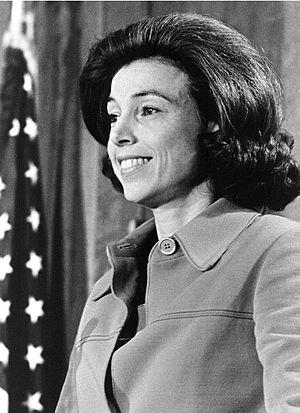
Le Bureau du représentant américain au commerce est un bras de la branche exécutive du gouvernement fédéral des États-Unis et fait partie du Bureau exécutif du président des États-Unis.
Carla Anderson Hills, née Carla Anderson le 3 janvier 1934 à Los Angeles, est une avocate et femme politique américaine.